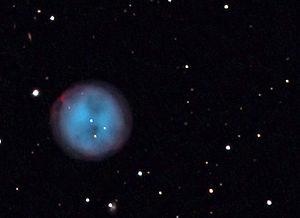
Voici une liste non exhaustive de nébuleuses planétaires, divisée selon leur localisation, dans l'hémisphère Nord et dans Sud.